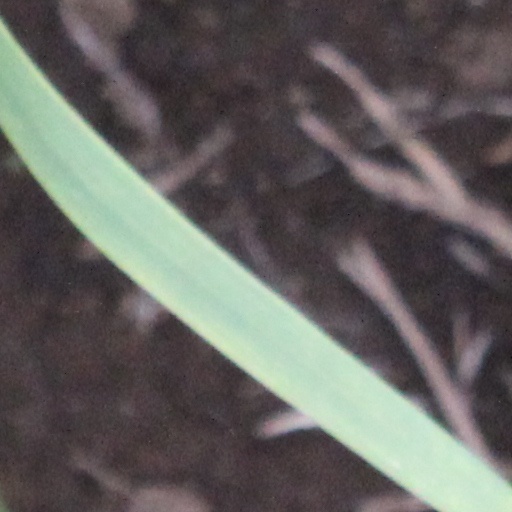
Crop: wheat